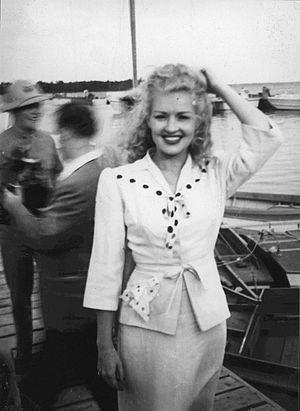
Elizabeth Ruth Grable, dite Betty Grable est une actrice, danseuse, chanteuse et pin-up américaine, dont la photo en maillot de bain devint la plus populaire pour les soldats américains de la Seconde guerre mondiale.